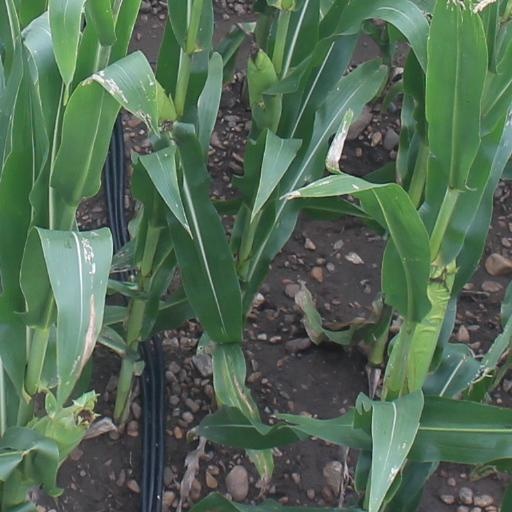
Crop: maize; corn